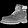
Label: Ankle boot